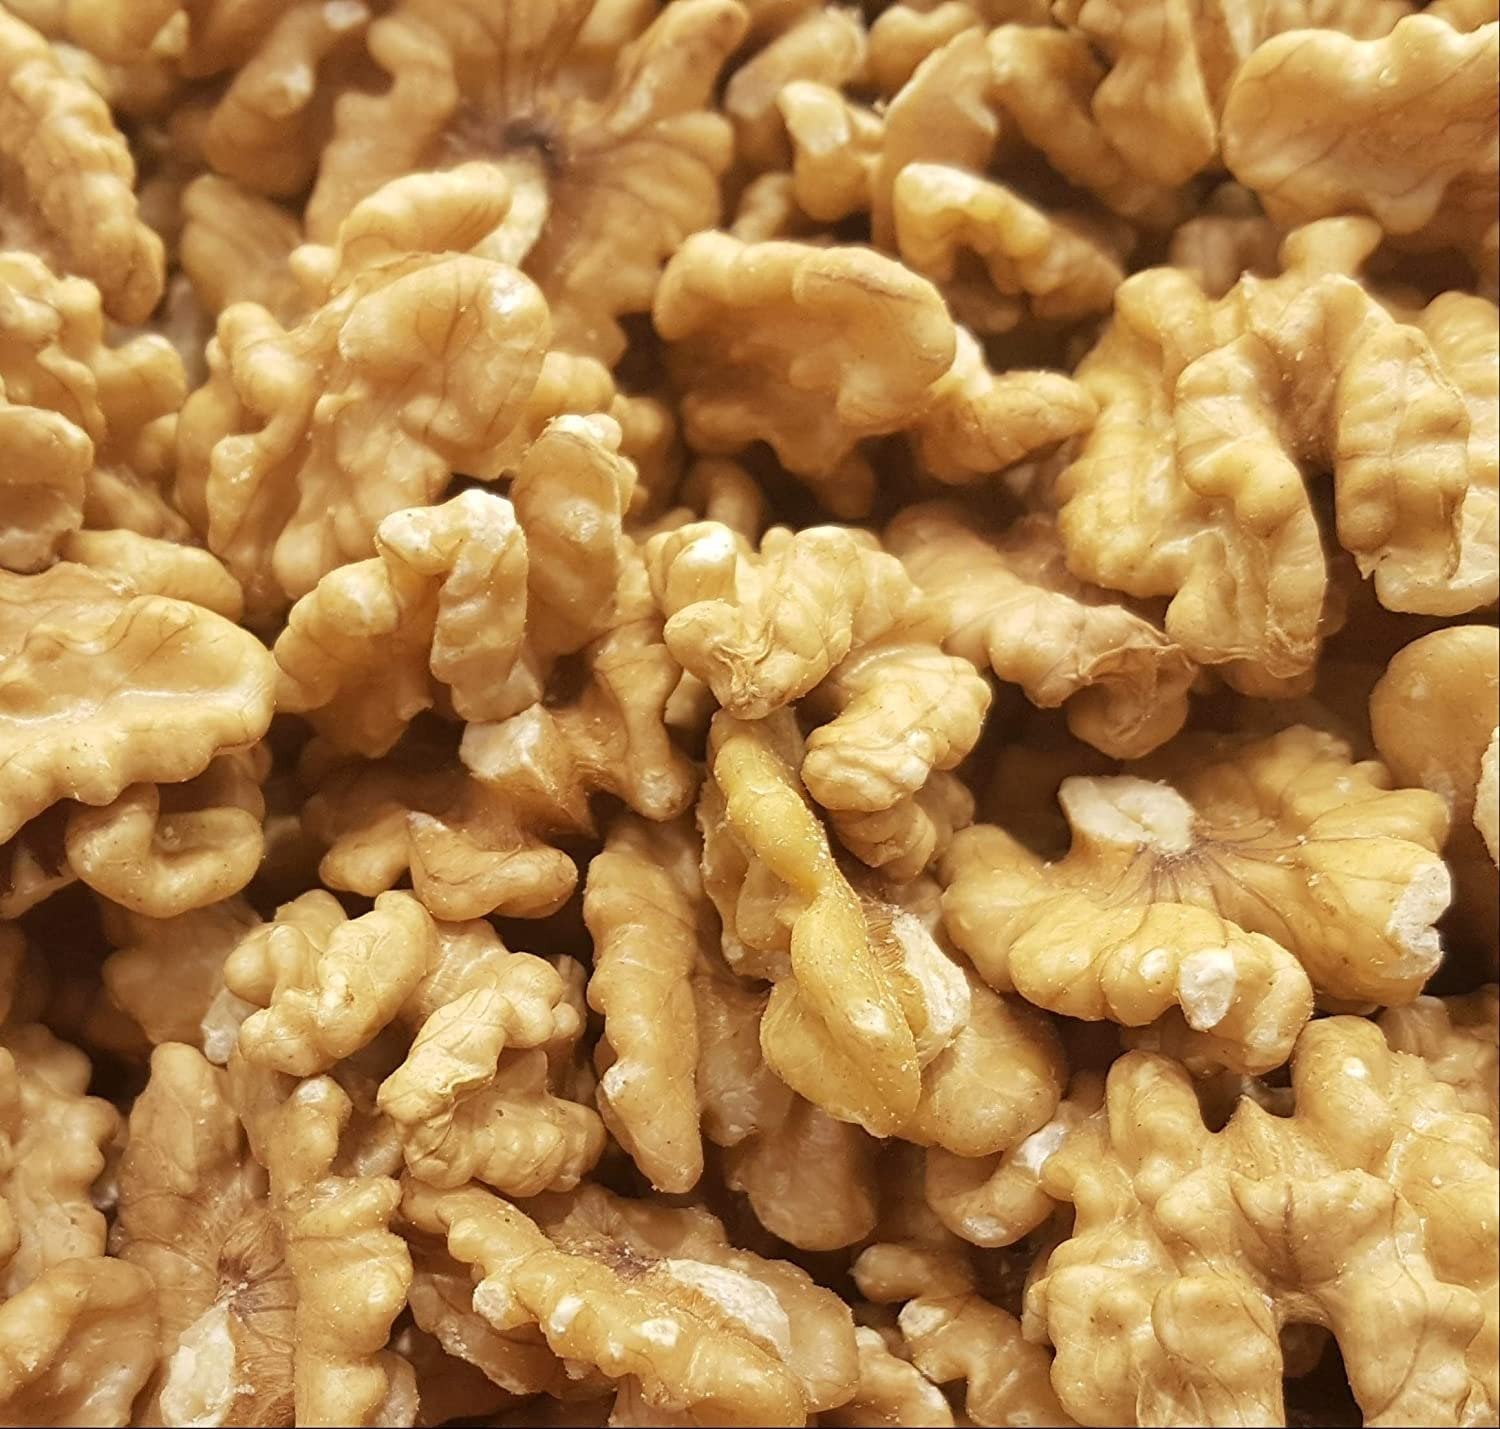
Item Name: Roasted Salted Corn Nuts Snack with Sea Salt by Its Delish (5 lbs, Bulk)
Bullet Point 1: SCRUMPTIOUS Roasted & Salted Corn Nuts
Bullet Point 2: VALUE SIZE Five Pounds (80 Oz) bulk bag Its Delish brand
Bullet Point 3: TASTE & HEALTH Fresh, tasty and healthy, rich source of minerals and vitamins
Bullet Point 4: WONDERFUL SNACK Daily snacking, parties, events, birthdays, platters and trail mixes and for any occasion
Bullet Point 5: QUALITY Certified Kosher OU Parve Made in the USA Shipped to you fresh!
Bullet Point 6: Allergyn warning: May be roasted with either Vegetable Oil, Peanut Oil, Sunflower Oil, and/or Soybean Oil.
Product Description: <p></p><b>Roasted Salted Corn Nuts Snack by Its Delish, 5 lbs Bulk</b> <p></p> Delicious corn nuts roasted and salted is mouthwatering and the perfect snack when you need that double punch of salty plus crunchy snack to munch on endlessly. It tastes similar to corn chips, but better. Better because you're eating the actual nut, and because you feel healthier. Stock up on these today for your home, office and travel. Enjoy! <p></p><b>About It's Delish!</b> <p></p>It's Delish was established in 1992 and is located in North Hollywood, California. It's Delish is a food manufacturer and distributor who produces over 500 gourmet food products including licorice, sour belts, taffies, caramels, Jordan almonds, chocolates, nuts, fruits, trail mixes, spices, and the spice blends. It's Delish also produces organics and all natural products. We give you the opportunity to order from the factory direct!<p></p>It’s Delish! prides itself on the four pillars that are at the foundation of everything we do.<p></p>Innovation Quality Value Service
Value: 80.0
Unit: Ounce

Price: 39.99